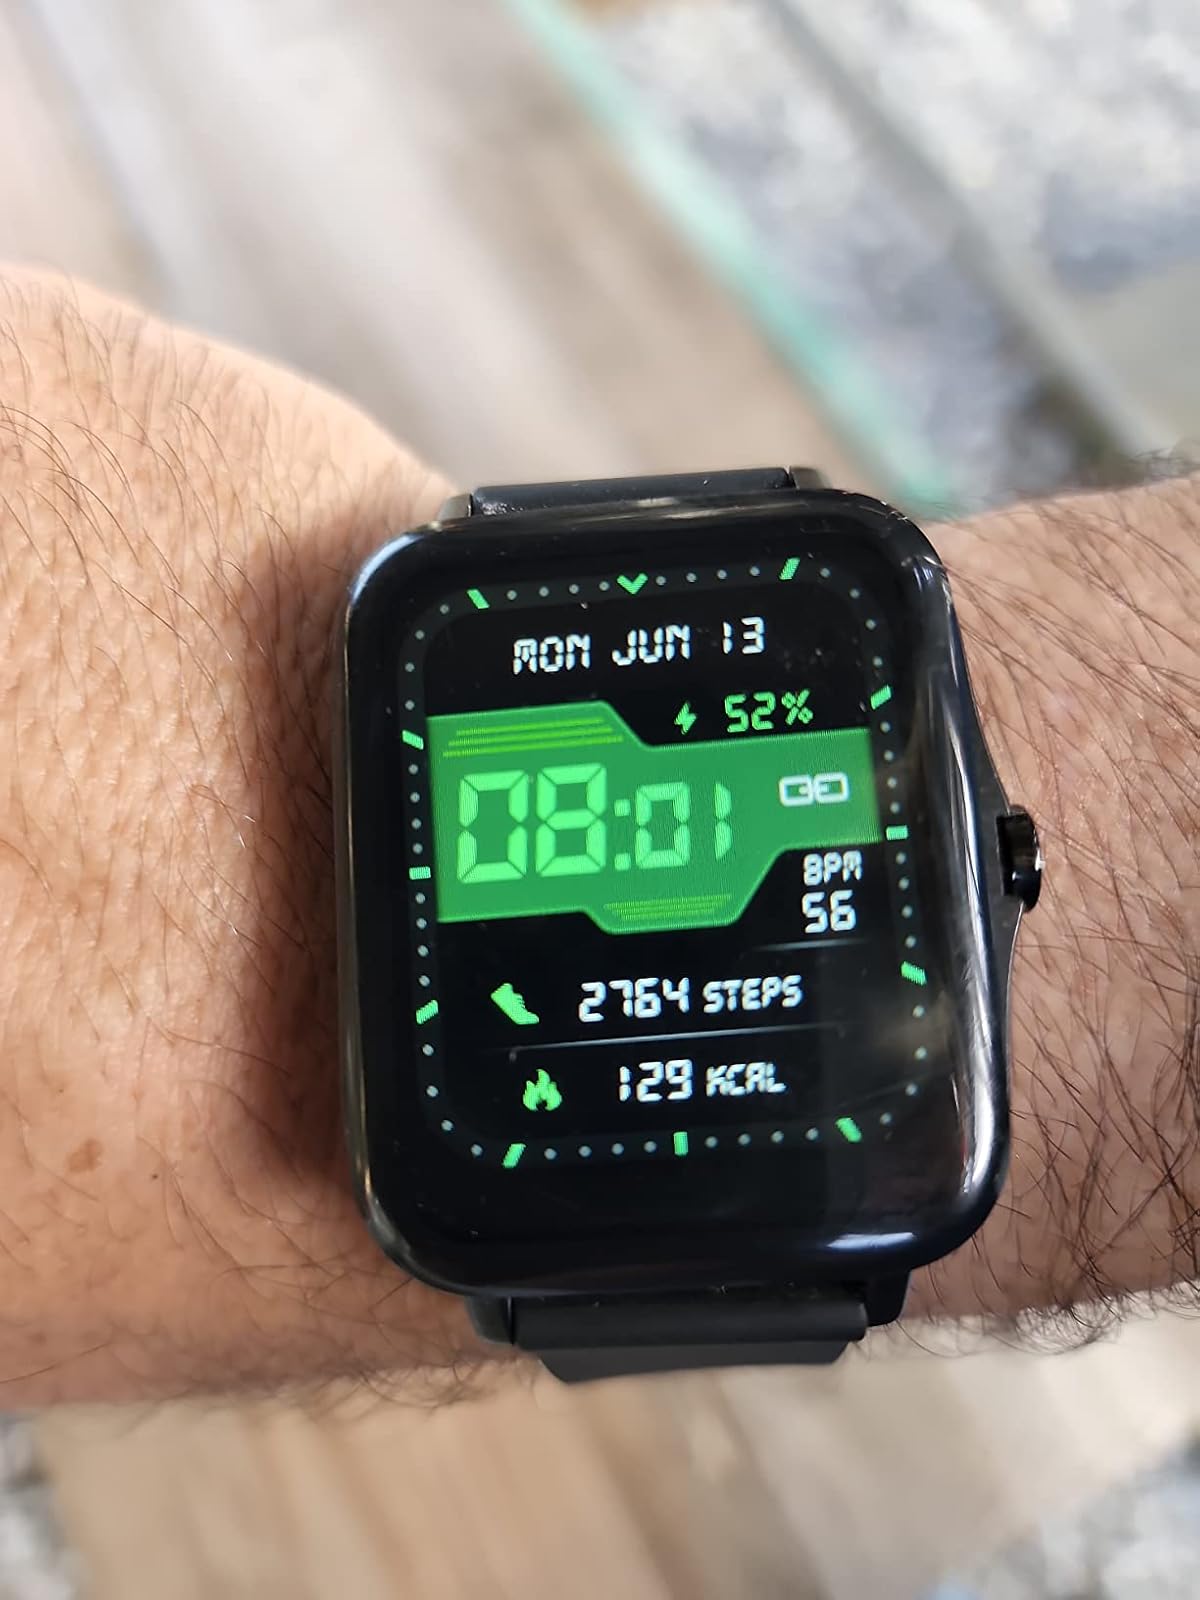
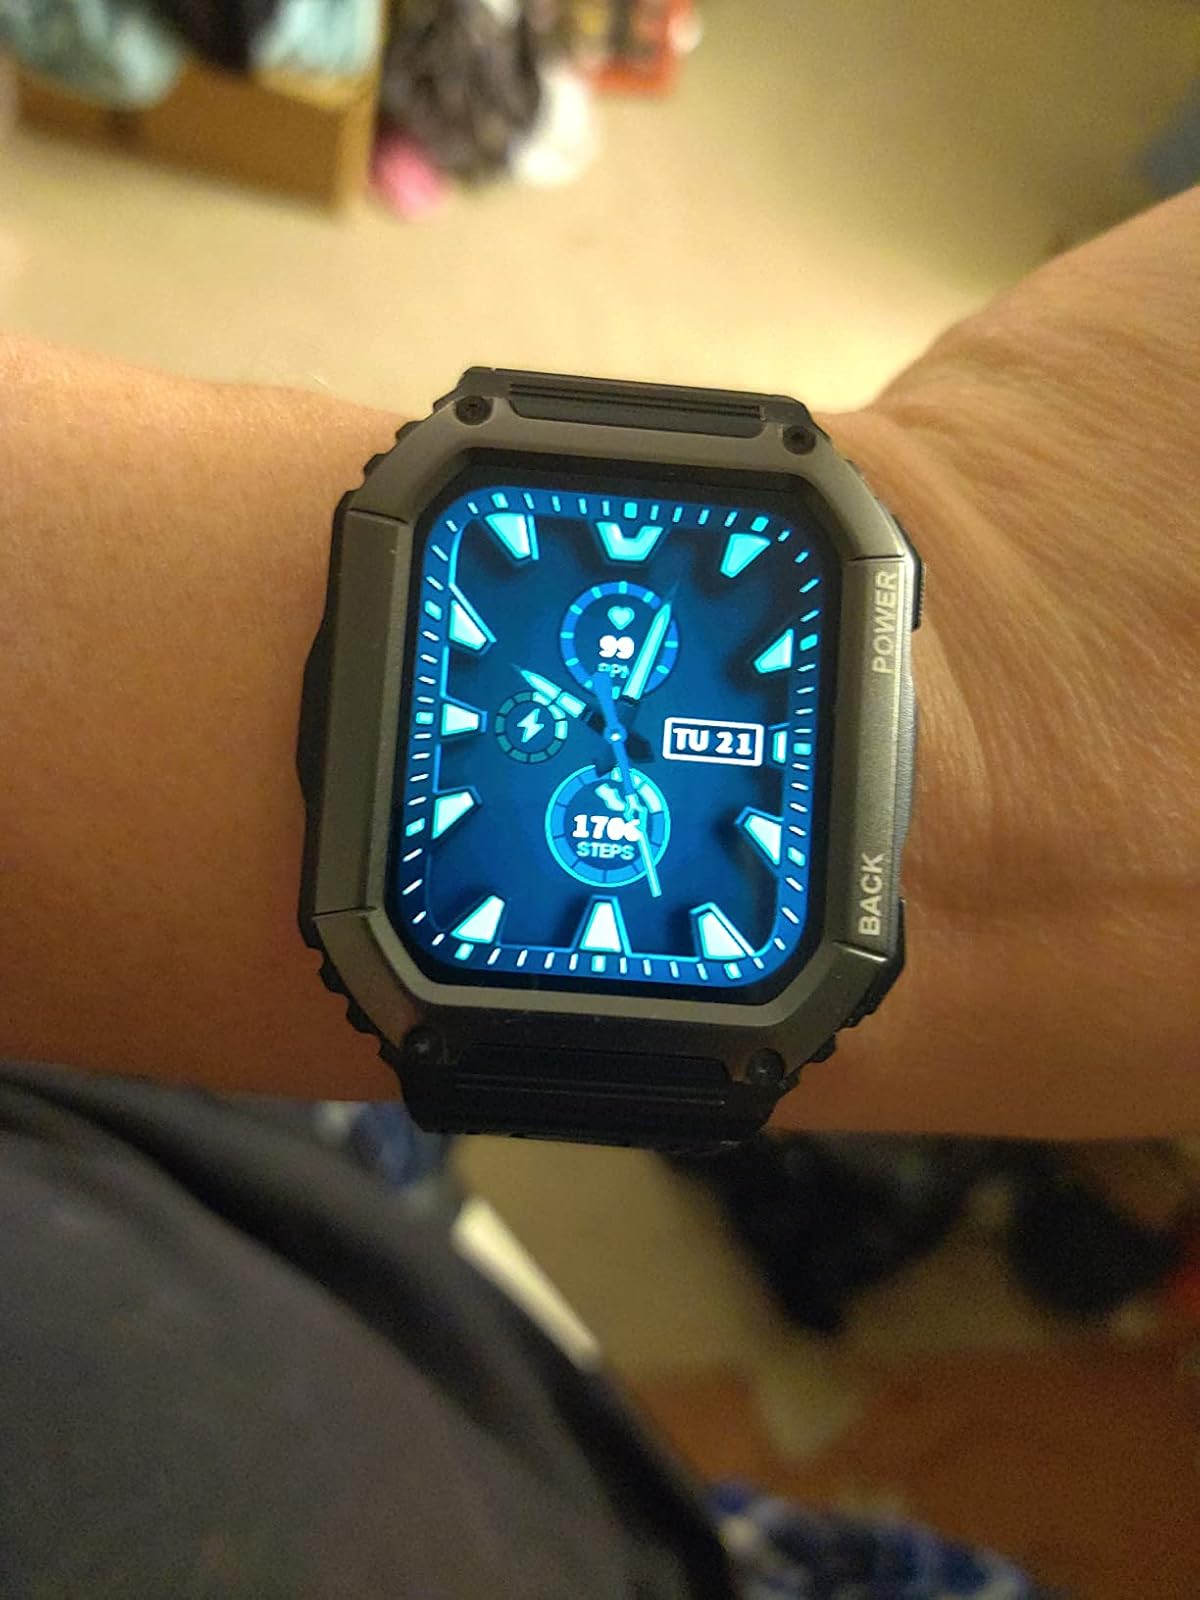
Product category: smartwatch
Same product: no